Metropolitan Atlanta Rapid Transit Authority

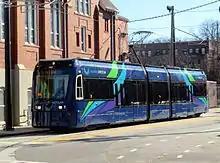
Atlanta Streetcar near the original Ebenezer Baptist Church, Sweet Auburn

The Atlanta Streetcar system uses Siemens S70 light rail vehicles (LRVs). A total of four S70 cars were purchased and were built at two different facilities; the cars themselves were built in Sacramento, California while most other major components, like the propulsion system, were assembled at a plant about north of Atlanta, in Alpharetta. They were delivered in the first months of 2014 and are numbered 1001–1004.